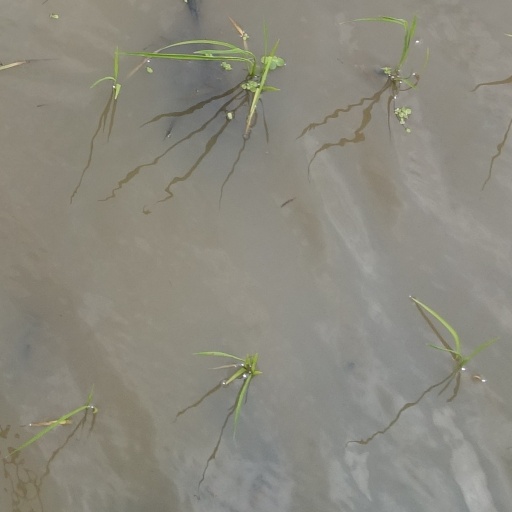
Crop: rice